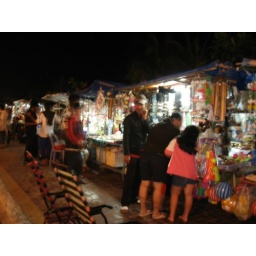
street market in vung tau